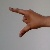
The image shows a hand gesture representing the letter 'Z' in Indian Sign Language.